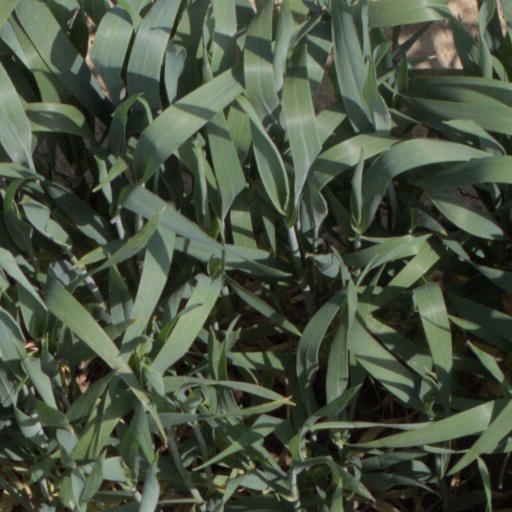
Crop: wheat